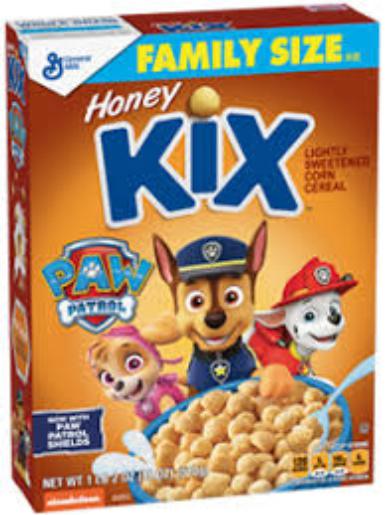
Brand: Berry Berry Kix
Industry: Food